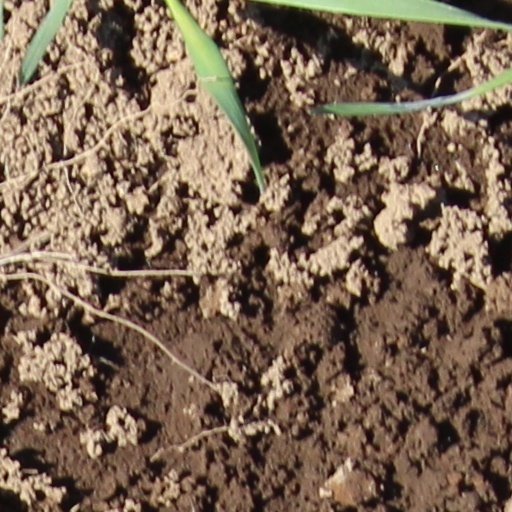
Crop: wheat